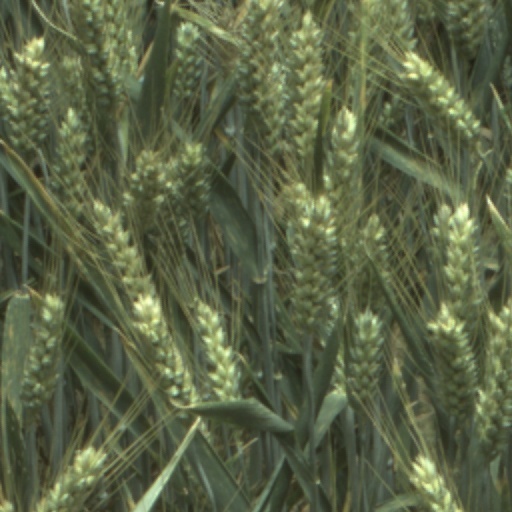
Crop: wheat